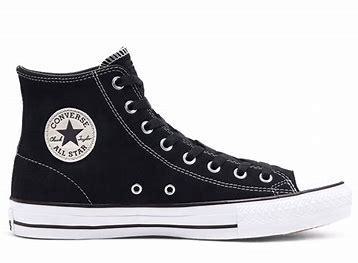
Brand: Converse
Model: Ctas